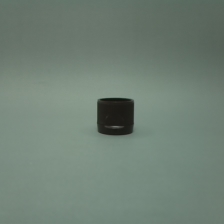
Color: red/orange/pink/fuchsia/brown
Cap type: flip-top cap